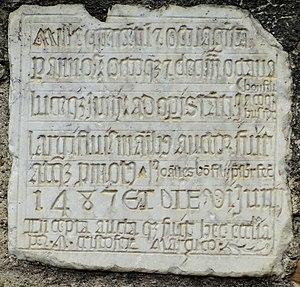
Lucéram - Église Sainte-Marguerite - Plaque commémorative de la construction en 1487
L'église Sainte-Marguerite est une église catholique située en France sur la commune de Lucéram, dans le département des Alpes-Maritimes en région Provence-Alpes-Côte d'Azur.